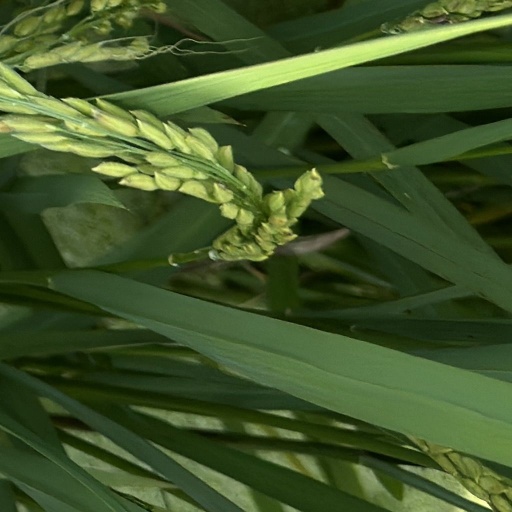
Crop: rice